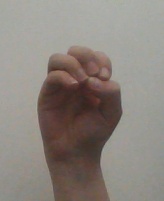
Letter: ha